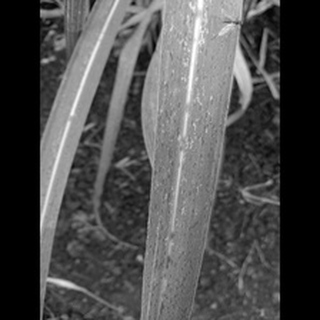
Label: sugarcane_rust